Curitiba

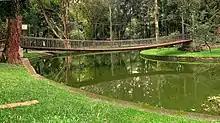
Passeio Público is the oldest public park in Curitiba. It opened in 1886.

Curitiba has three teams in the city: Athletico Paranaense, Coritiba and Paraná Clube. Paraná Clube plays at Estádio Durival Britto e Silva, Coritiba plays at Estádio Major Antônio Couto Pereira, and Club Athletico Paranaense plays at Estádio Joaquim Américo Guimarães. Both Coritiba and Athletico Paranaense have won Campeonato Brasileiro Série A, in 1985 and 2001, respectively. Estádio Joaquim Américo Guimarães was one of the 12 stadiums to host games of the 2014 FIFA World Cup held in Brazil. The traditional stadium Vila Capanema have hosted the 1950 FIFA World Cup which still is home to Paraná Clube.